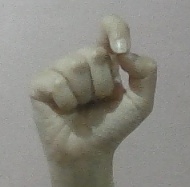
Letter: fa